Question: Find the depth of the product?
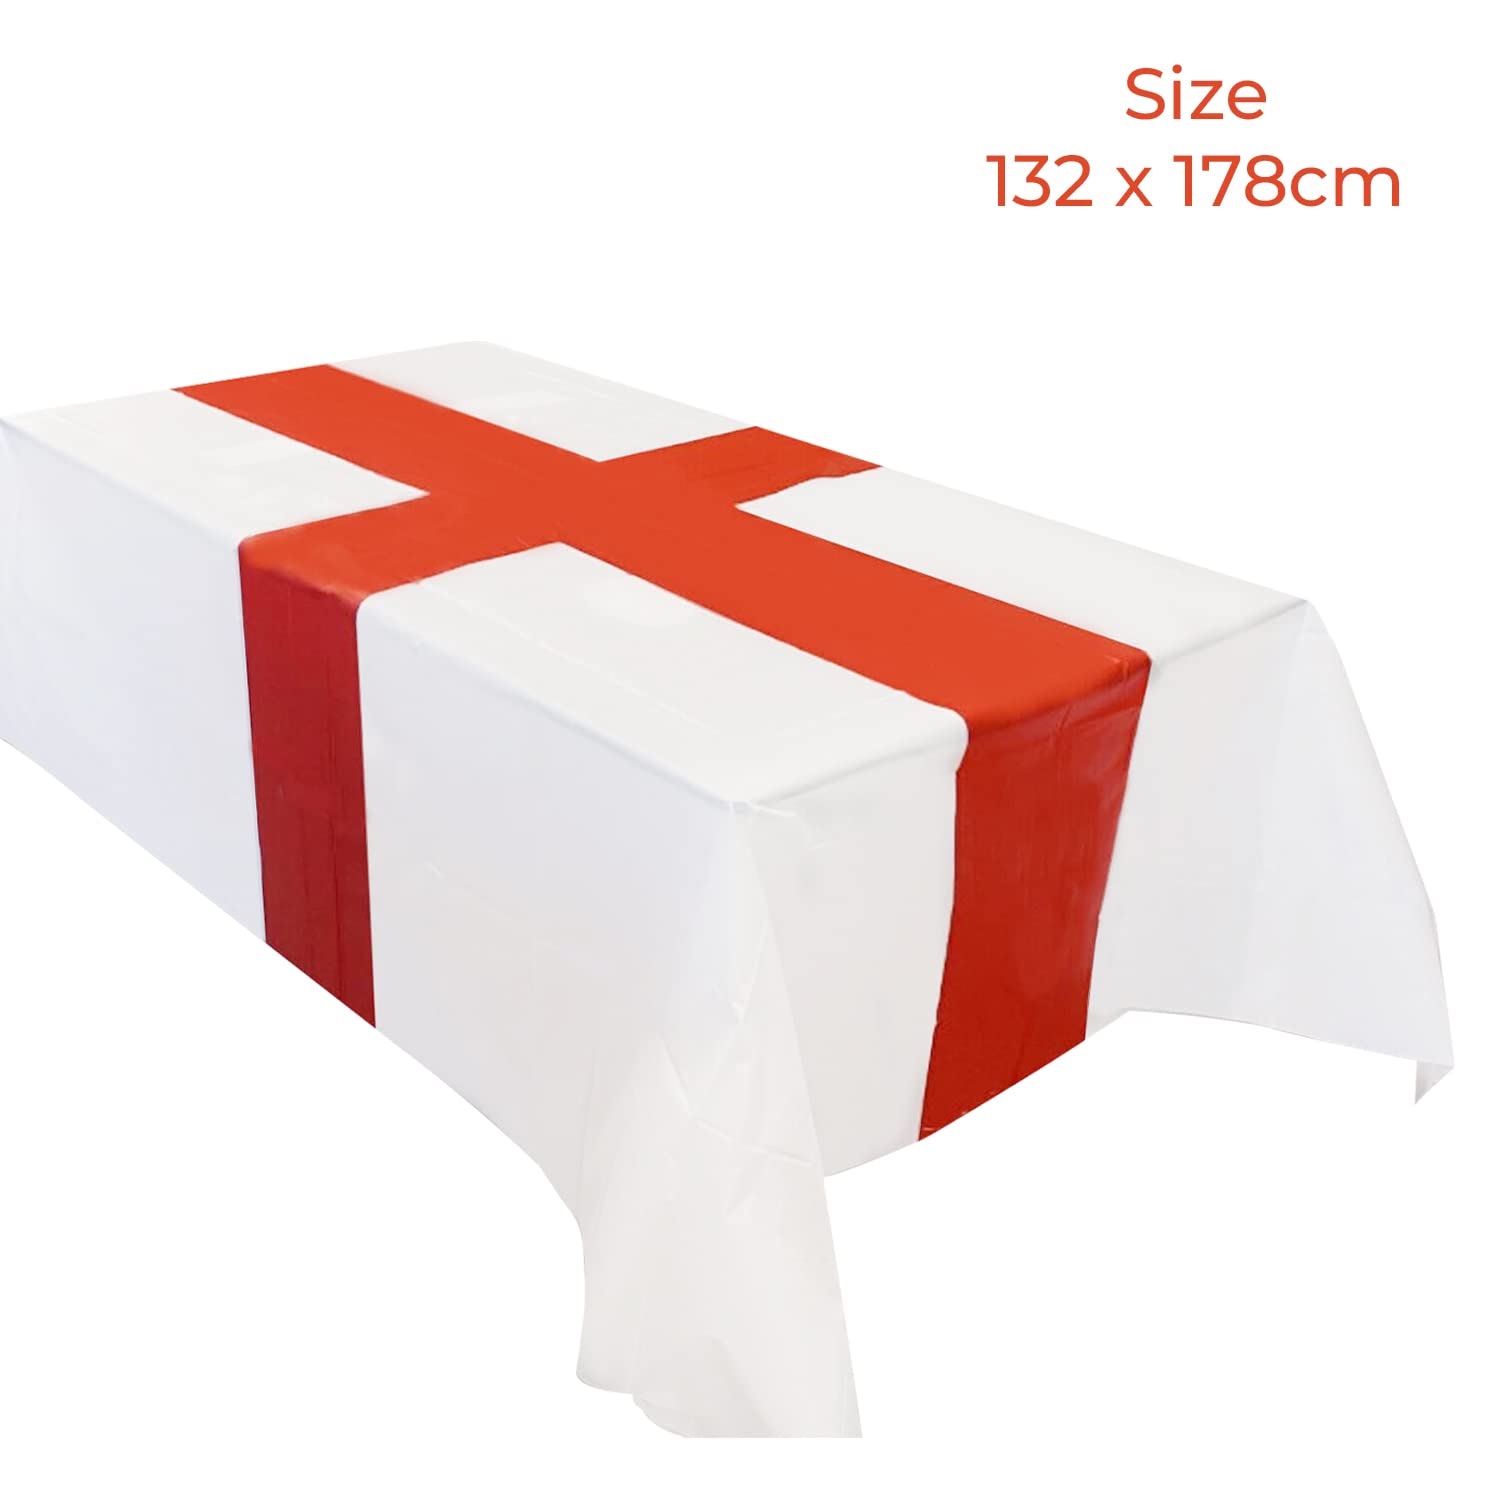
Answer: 178.0 centimetre